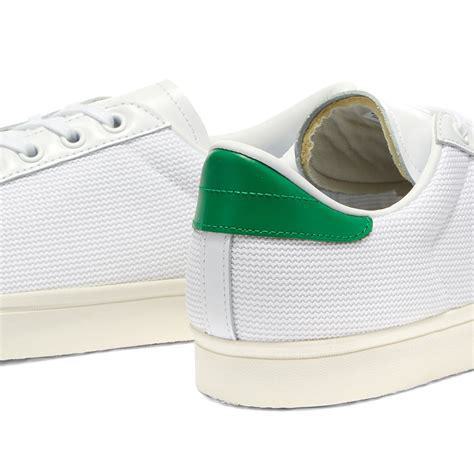
Brand: Adidas
Model: Rod Laver